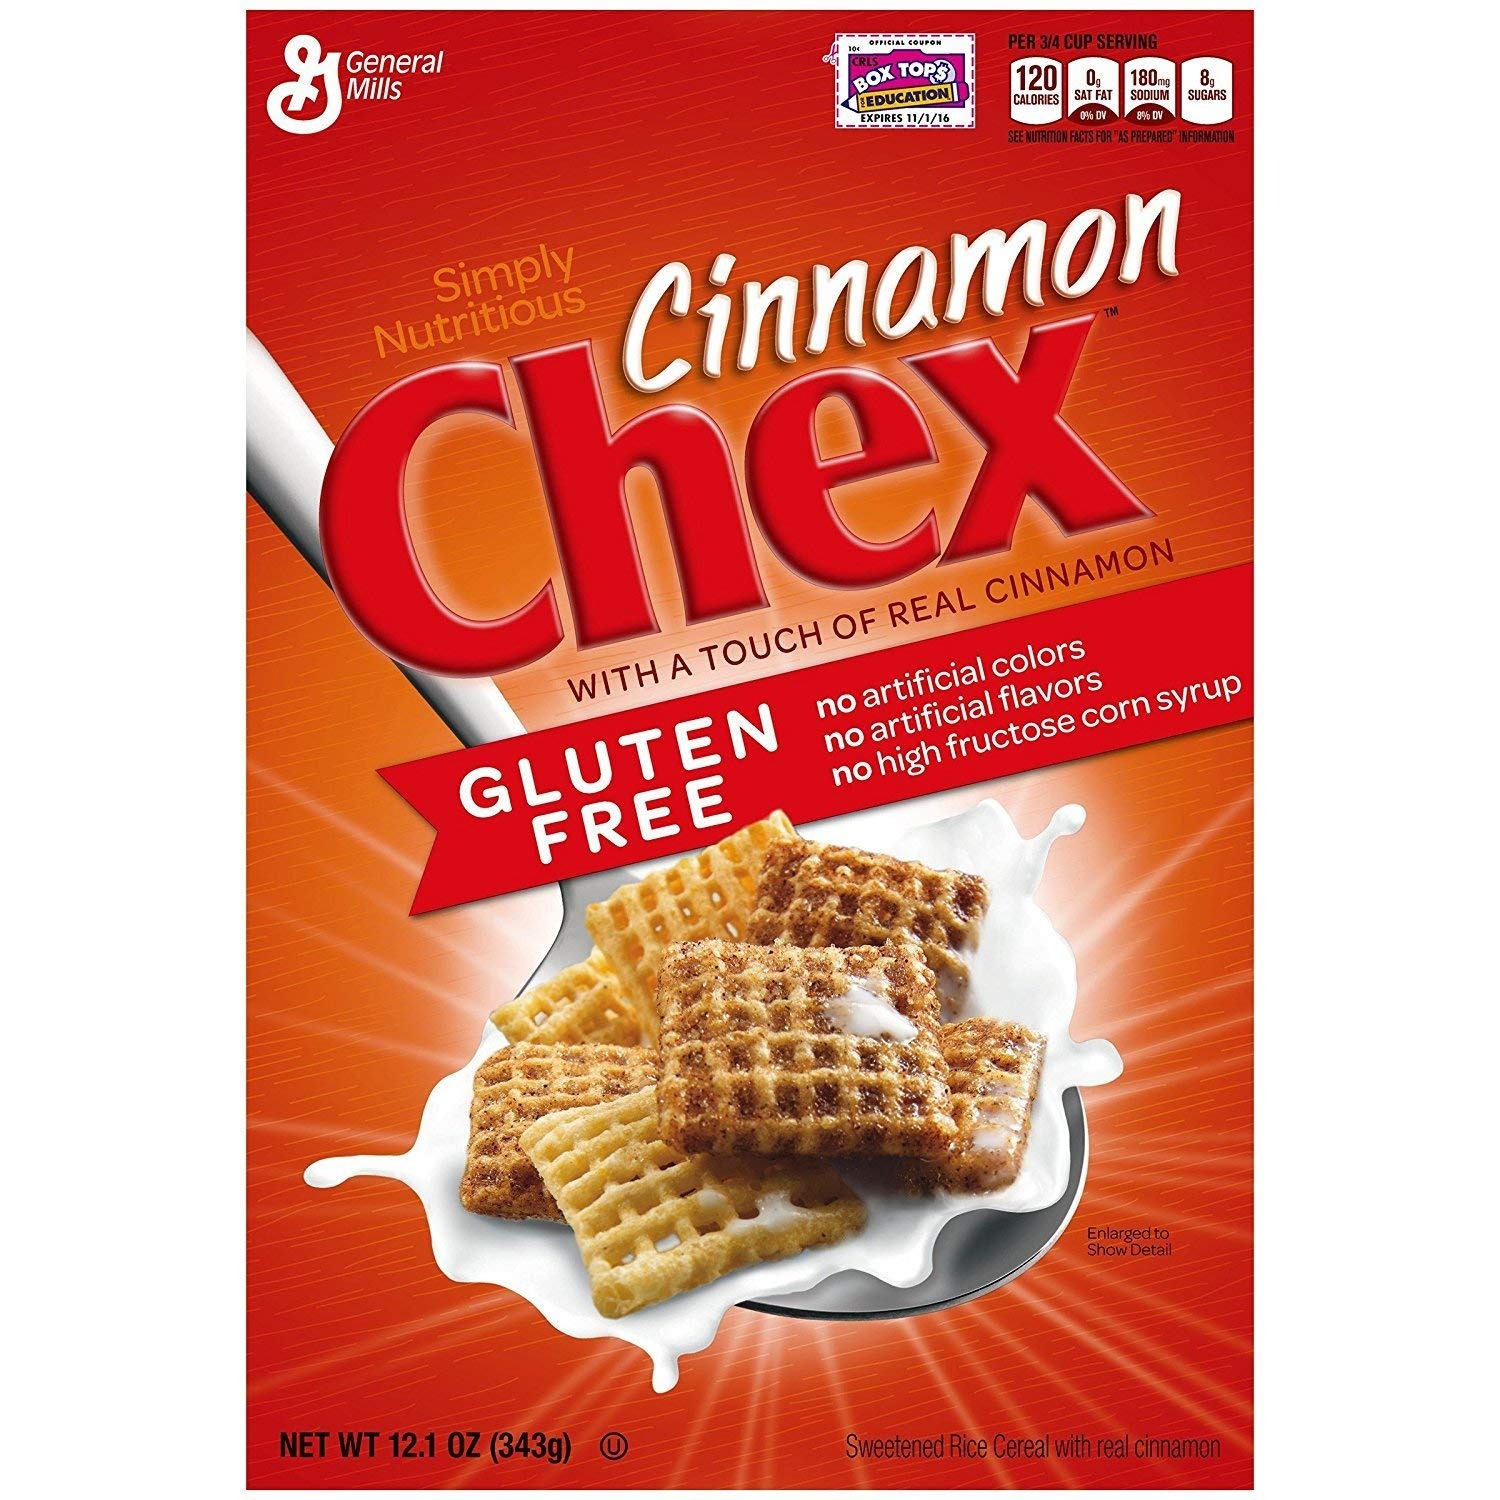
Item Name: Chex Cinnamon Gluten Free Cereal - 12.1 oz - 3 Pack
Value: 36.3
Unit: Fl Oz

Price: 4.99